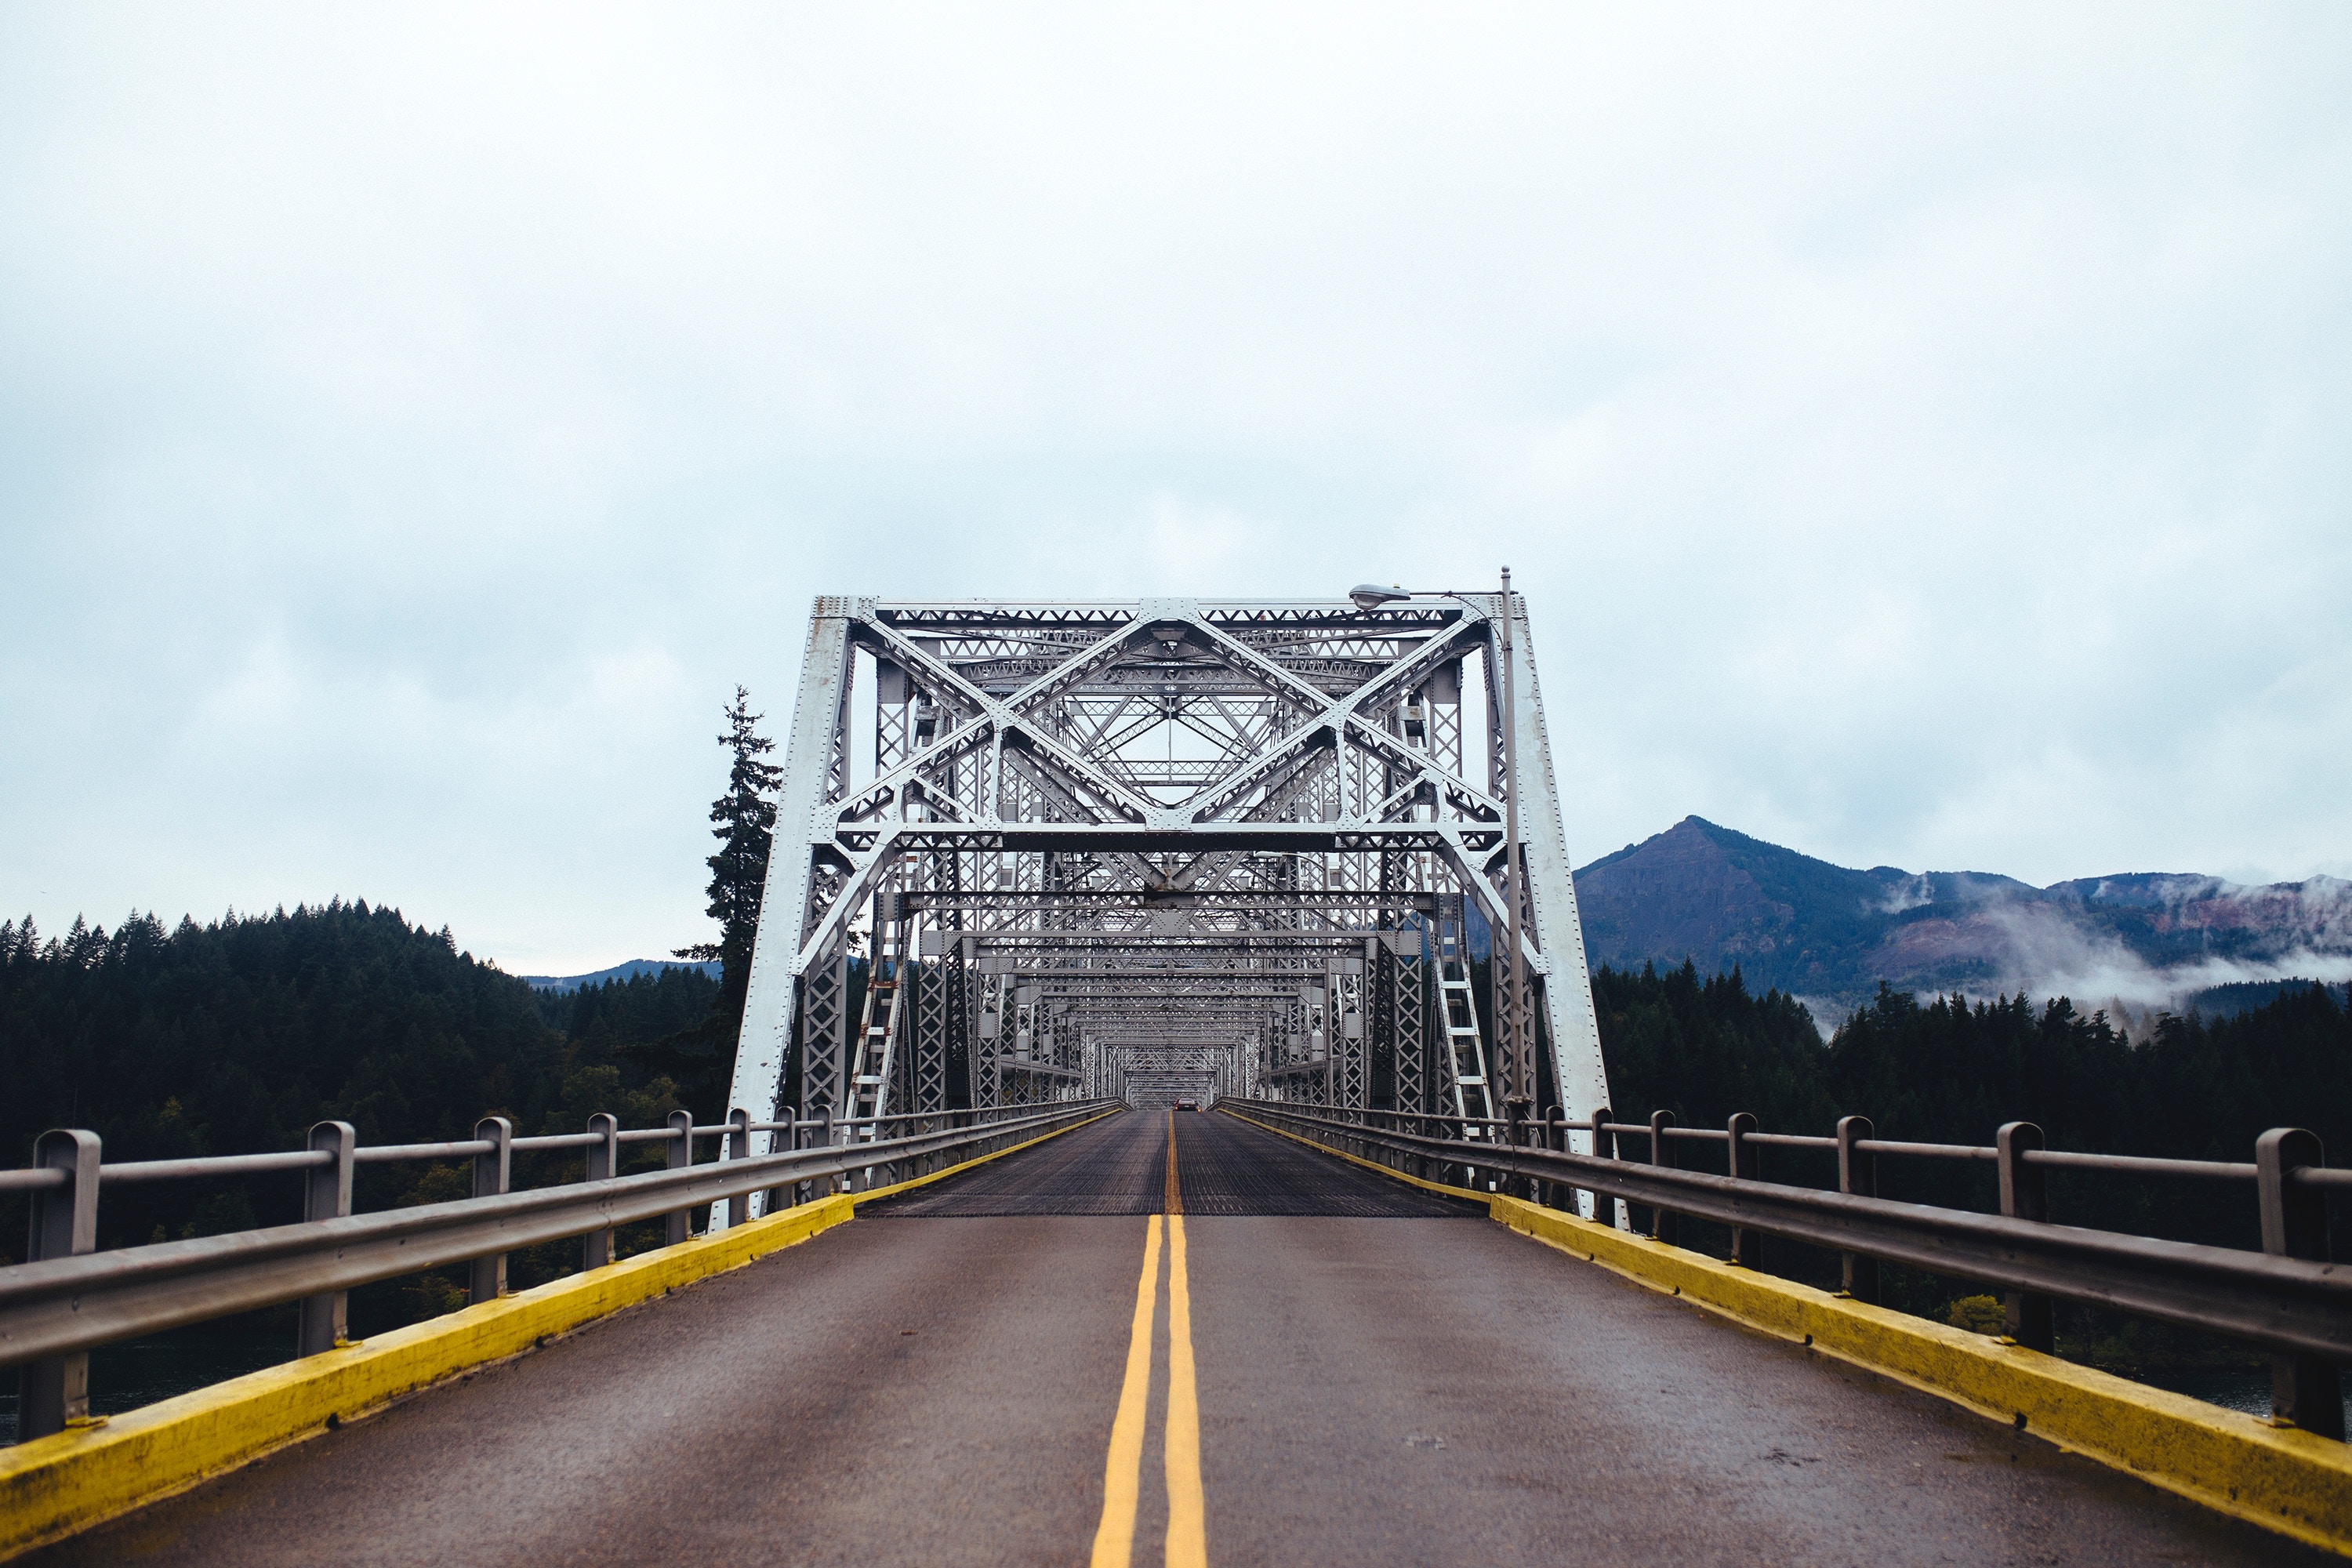
road, bridge, highway, transport, landmark, nonbuilding structure